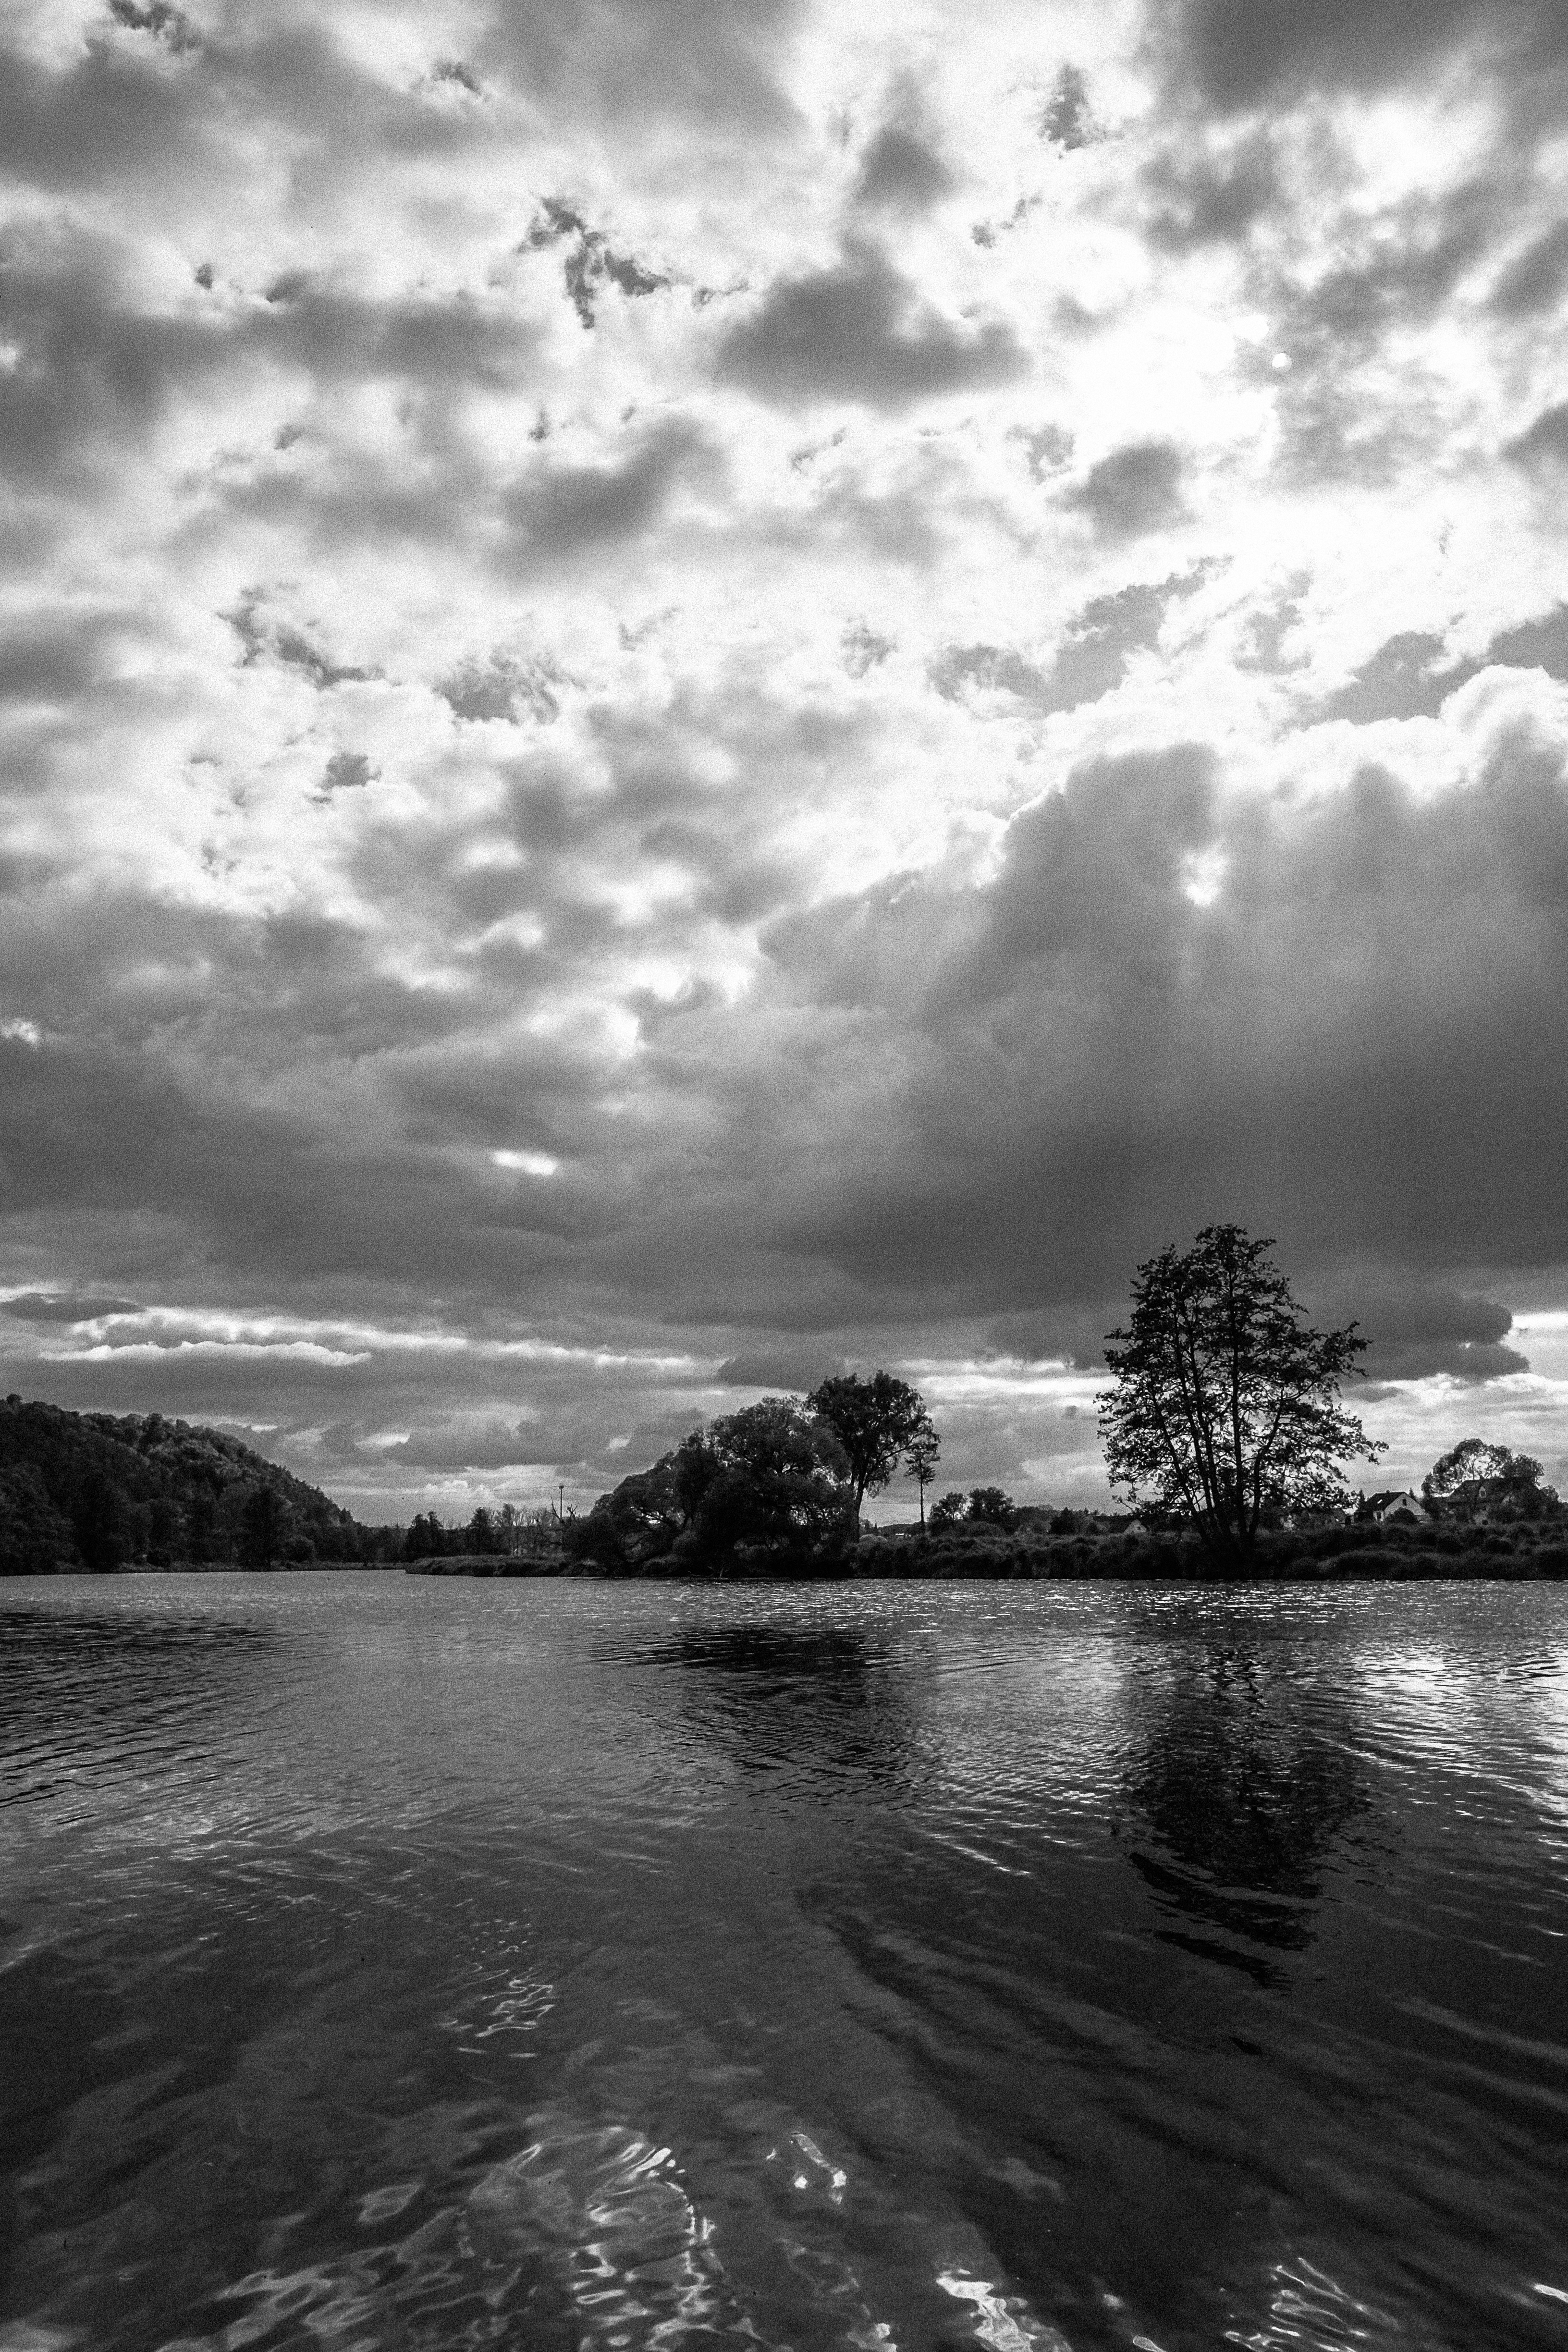
landscape, sea, coast, water, nature, rock, horizon, cloud, black and white, sky, sunlight, morning, wave, lake, river, dusk, stream, reflection, darkness, monochrome, bw, landschaft, bayern, bavaria, loch, flus, meteorological phenomenon, monochrome photography, atmospheric phenomenon